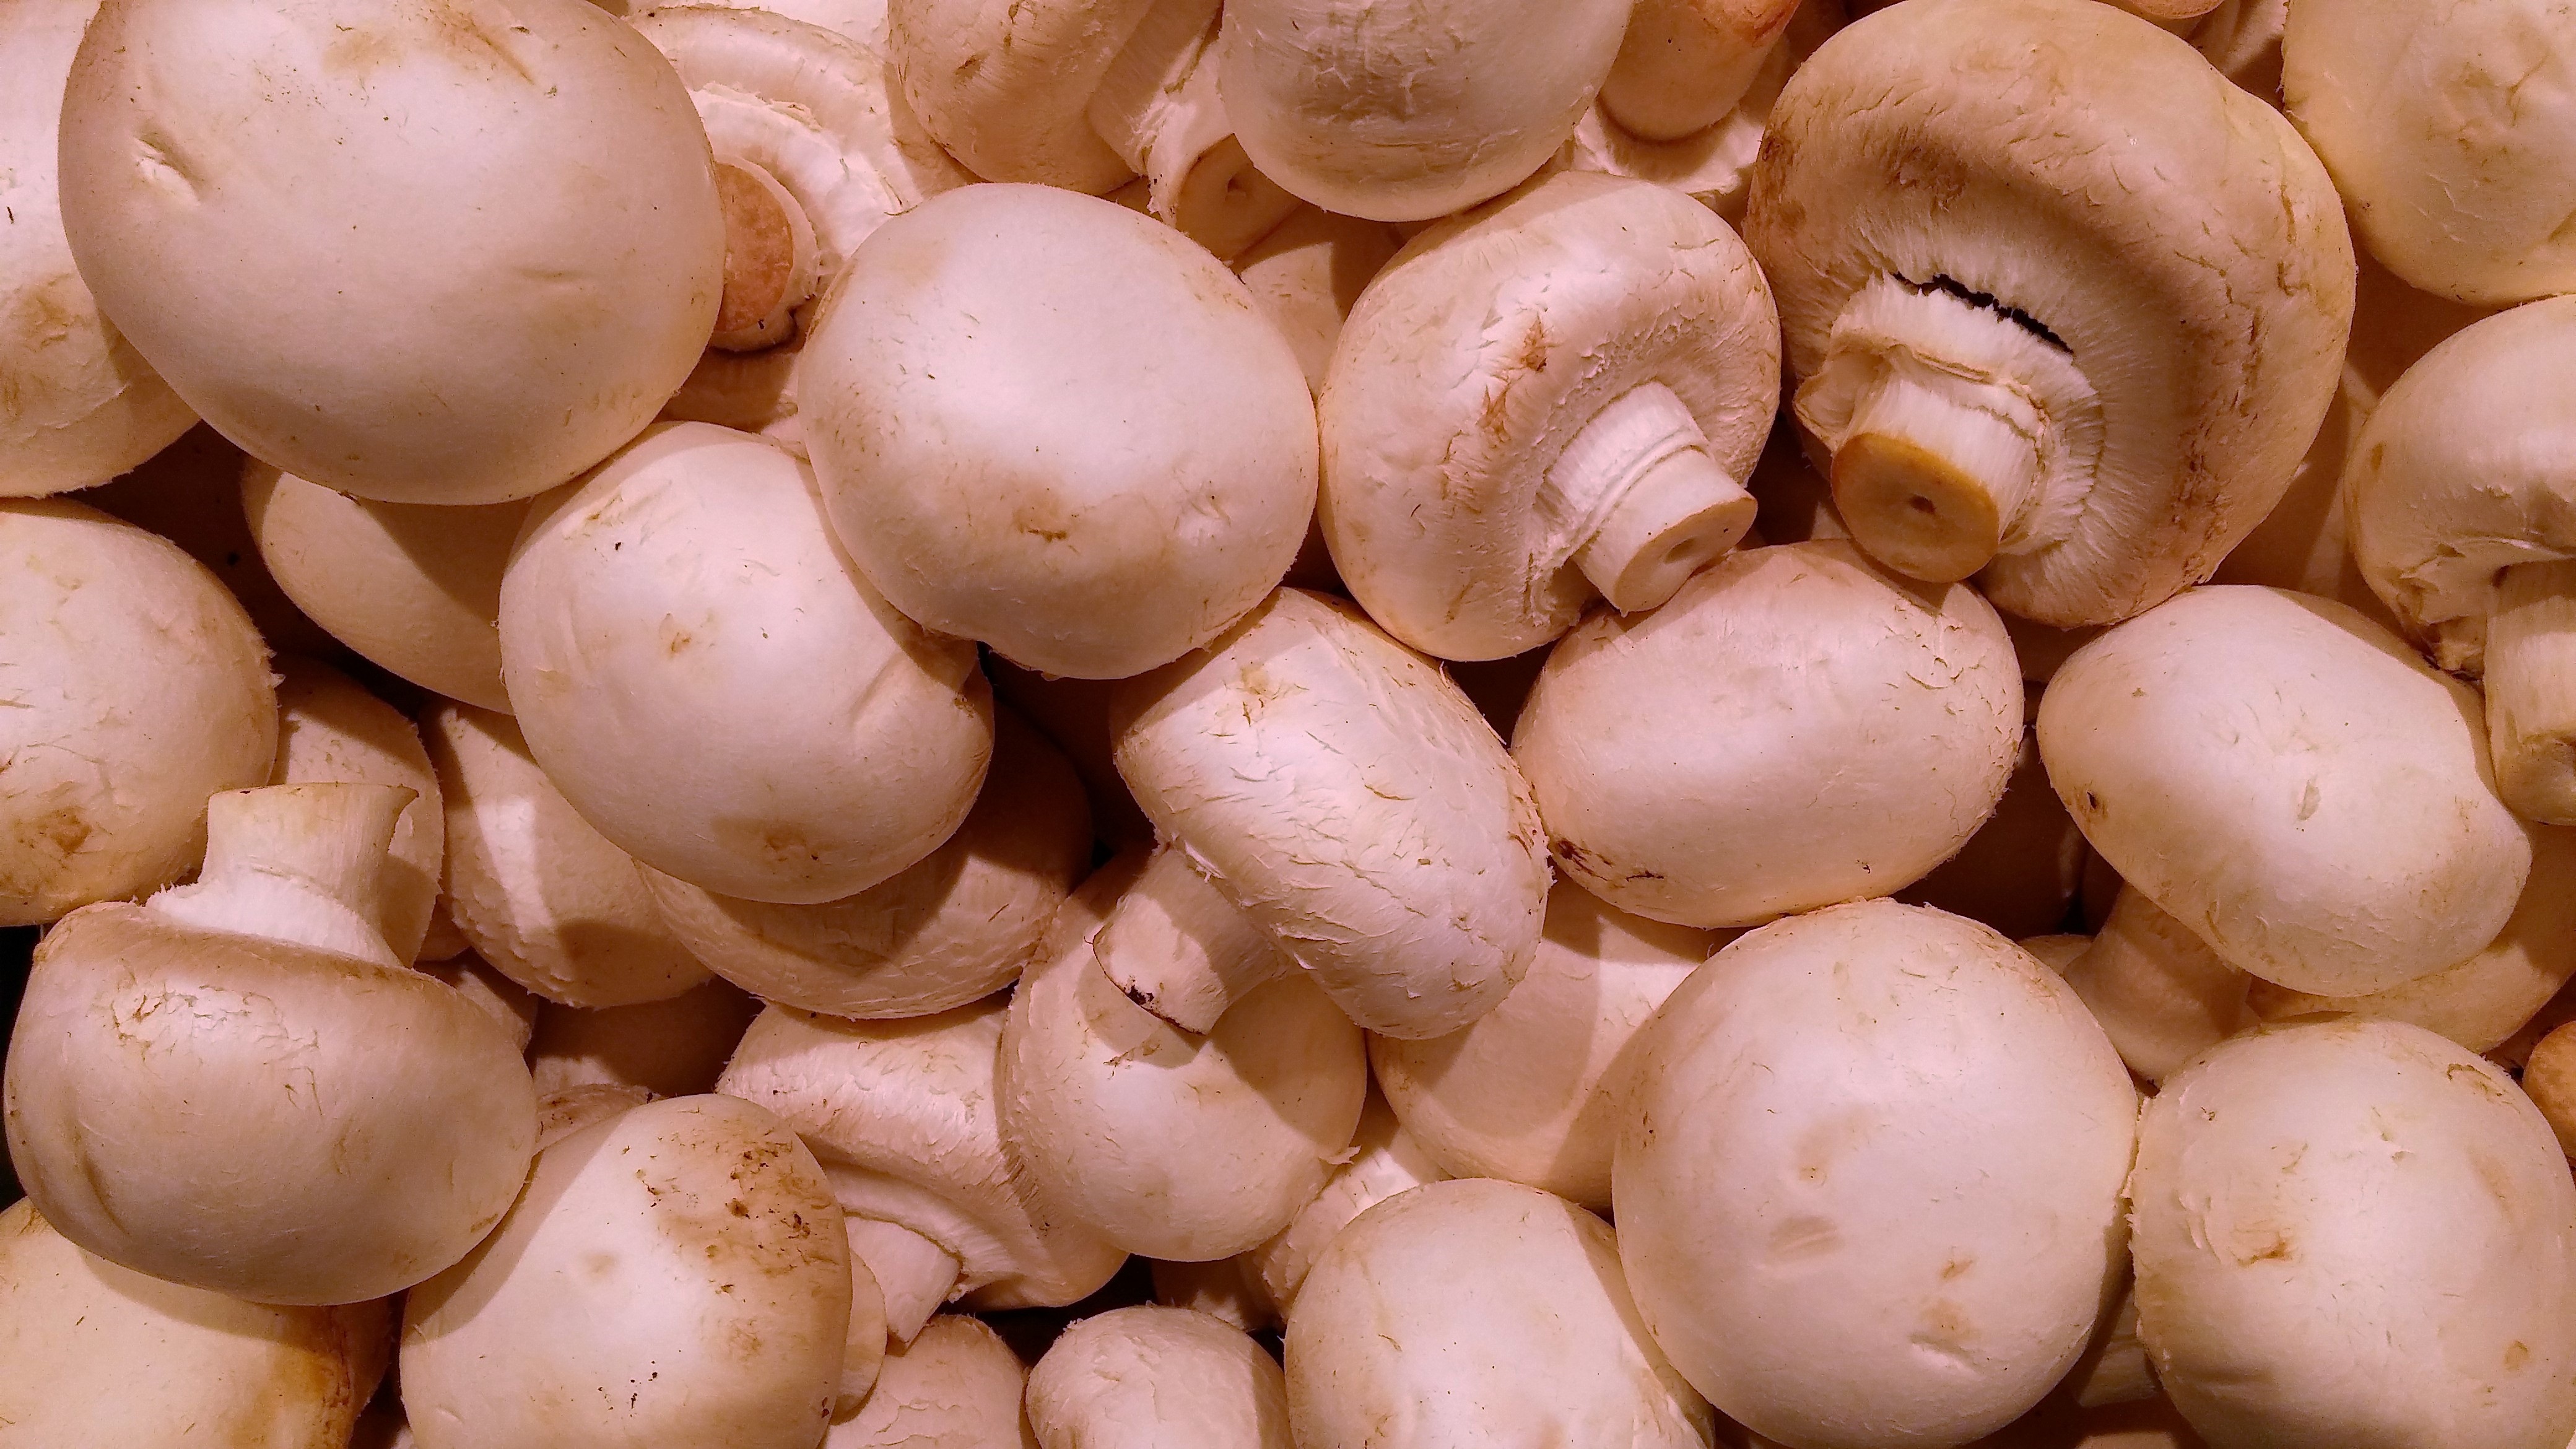
nature, forest, farm, fruit, meal, food, mediterranean, harvest, ingredient, produce, vegetable, brown, market, mushroom, shopping, weight, agriculture, healthy, eat, lunch, delicious, cook, noodles, nutrition, vegetables, mushrooms, vegan, vegetarian, diversity, germany, horizontal, vitamins, frisch, meatless, edible, forest fruit, italian, bless you, ingredients, worldwide, agaricus, wellness, remove, disease, wreak, white mushroom, giant mushroom, way of life, root champignon, mushroom skillet, healthy attitude, non fat, low in fat, fat free, eastern bloc, examined, oyster mushroom, land plant, agaricomycetes, agaricaceae, champignon mushroom, pleurotus eryngii